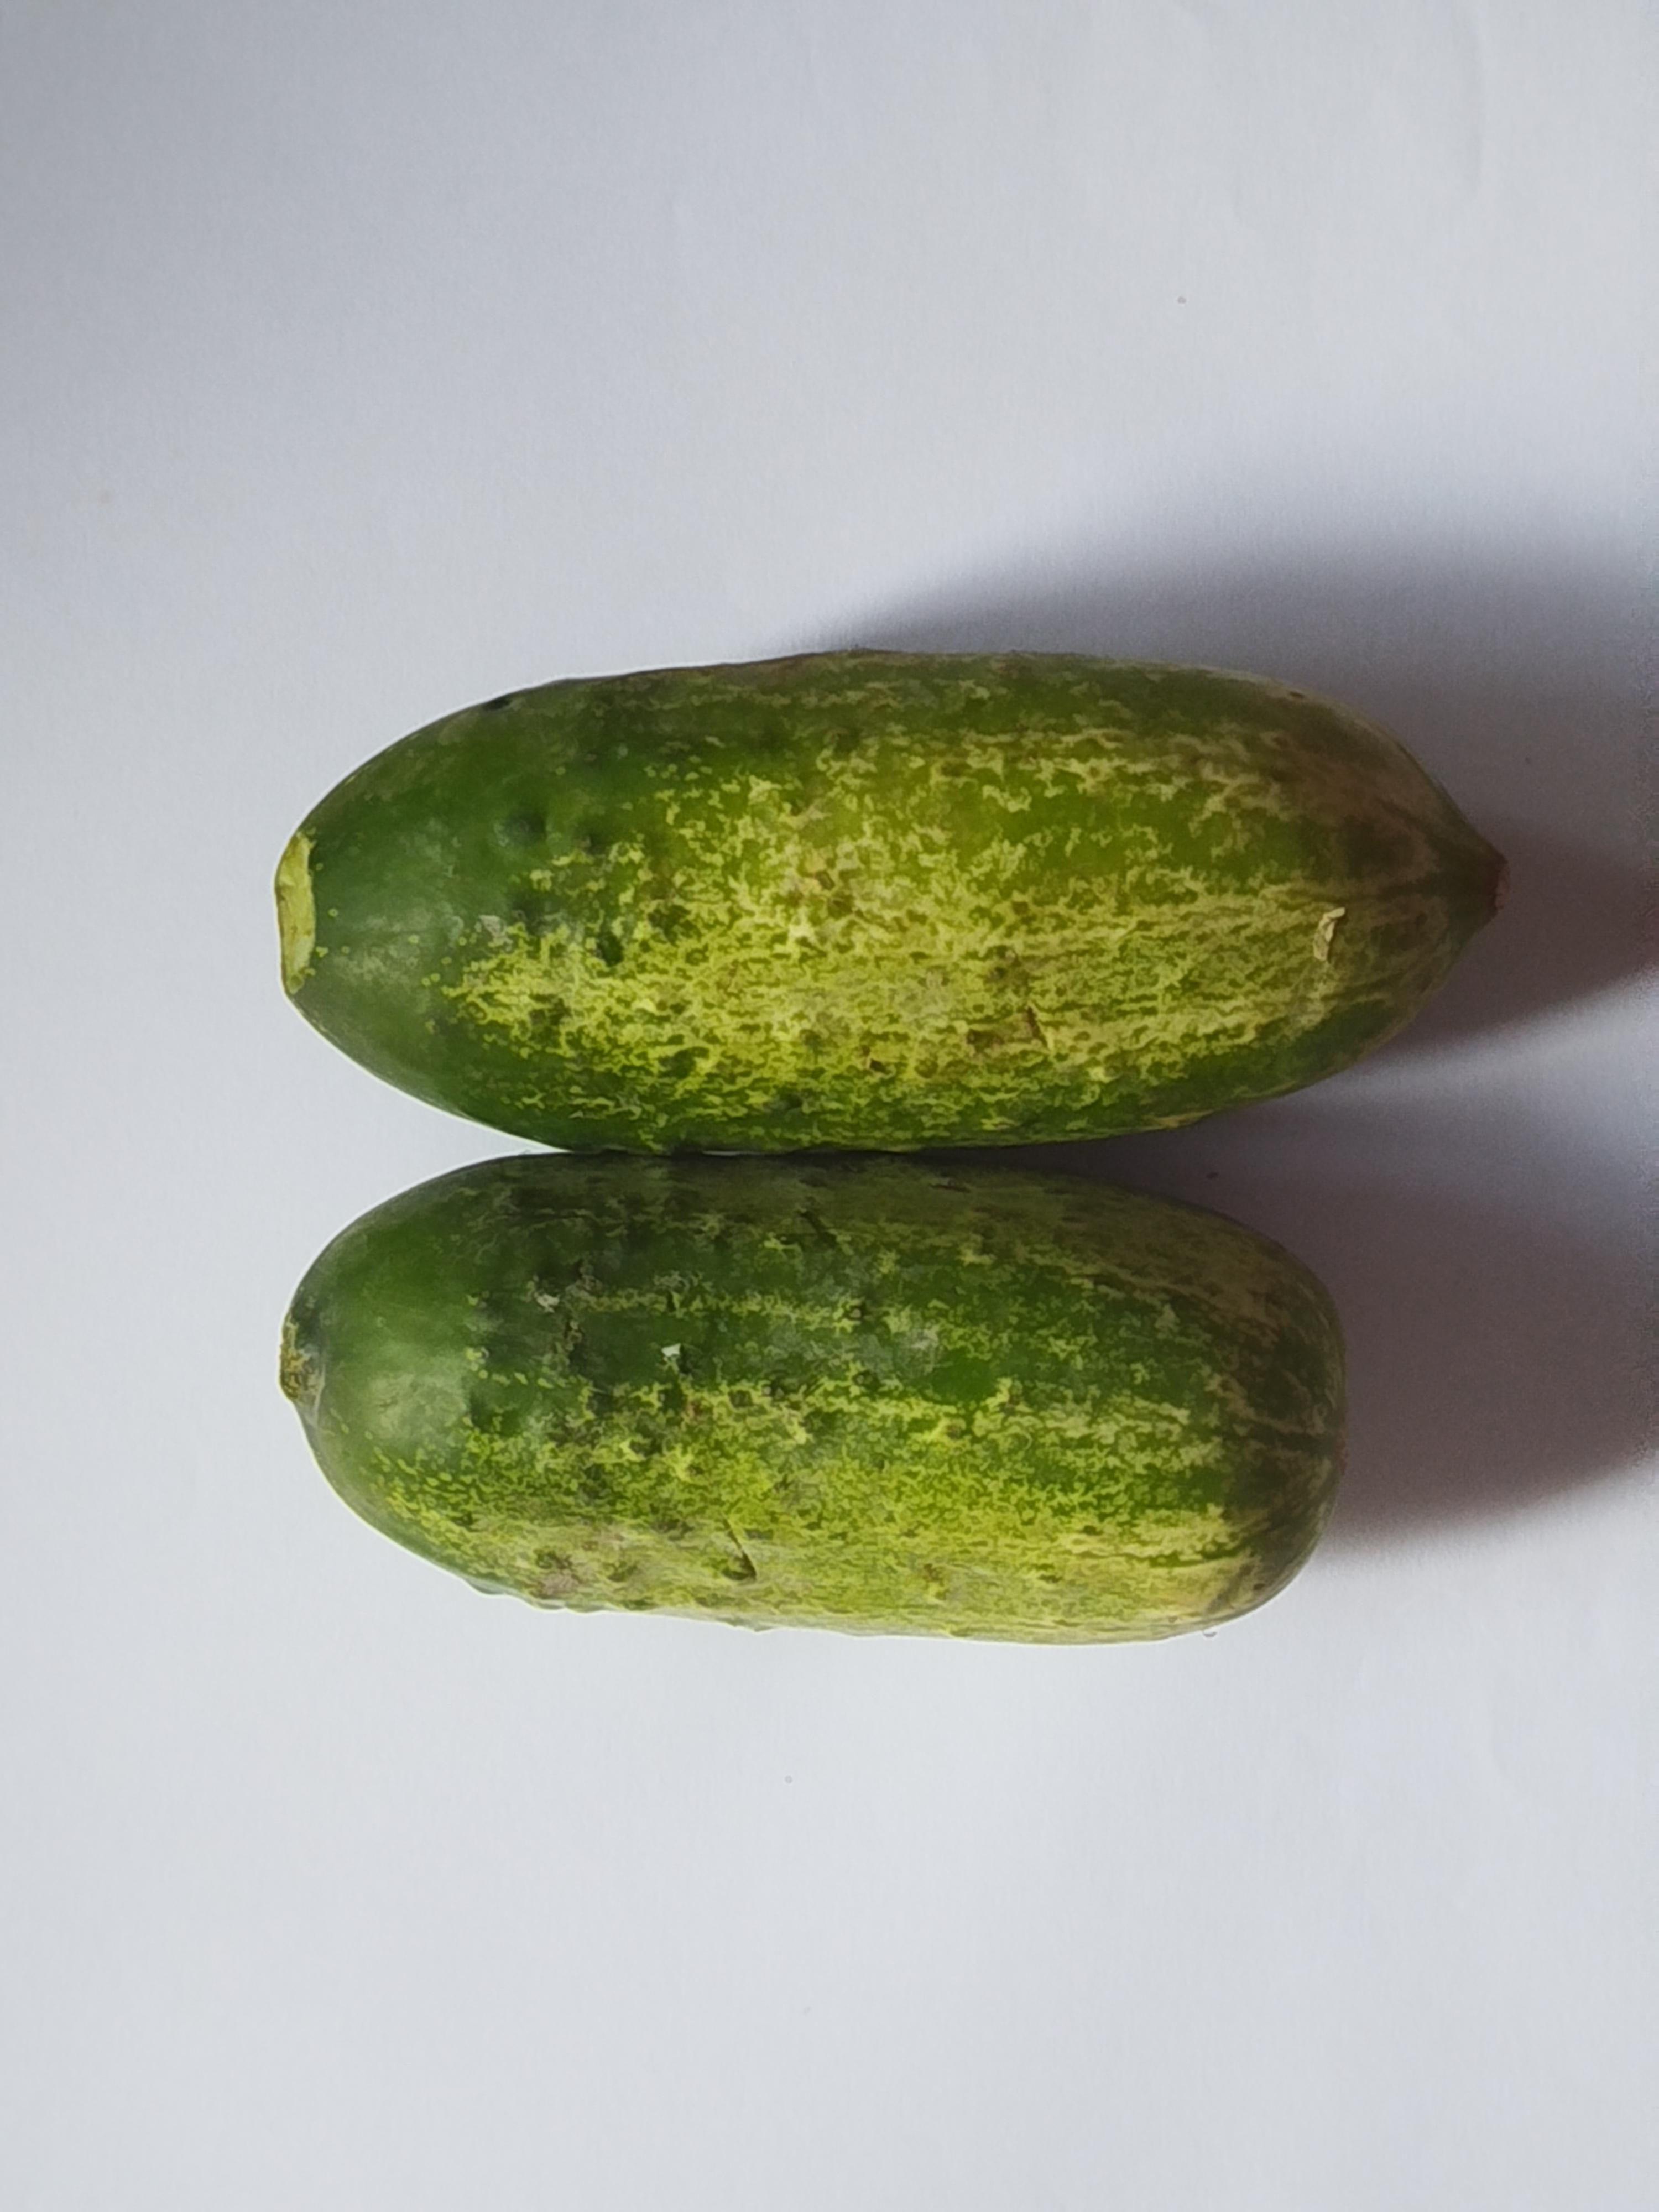
Label: Cucumber